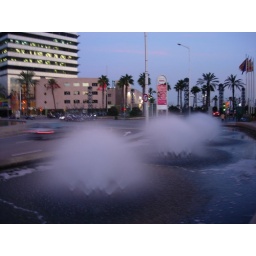
fuzzy balls of water near hotel